Museum of the Great Western Railway

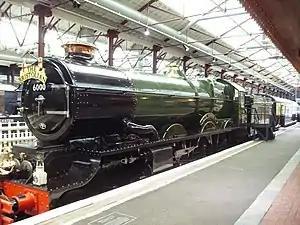
"King George V" with "Bristolian" headboard

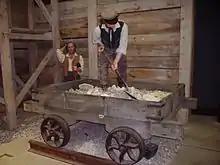
Ballast wagon

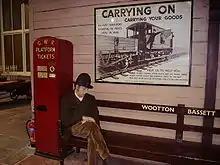
Platform scene

The museum is housed in a former engineering workshop, built c.1842 using squared rubble from the Box Tunnel, and forming part of the Swindon Works of the Great Western Railway. The works was one of the largest in the world and operated from 1843 to 1986. In its heyday, it covered more than , and could turn out three locomotives per week.